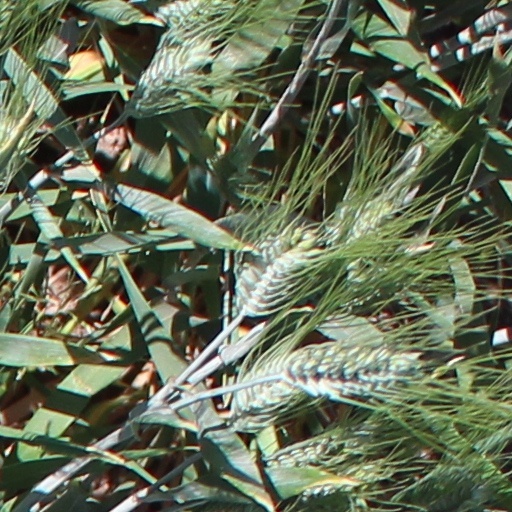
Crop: wheat